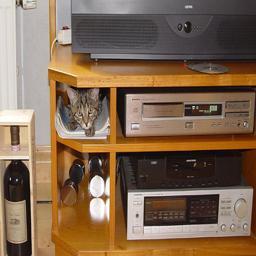
a entertainment center with a bunch of electronics
a kitty laying inside a shelf where stereo equipment is displayed
A cat peers from its hiding place on a bookshelf.
a cat hiding in an entertainment center
There is a cat hiding in a TV stand